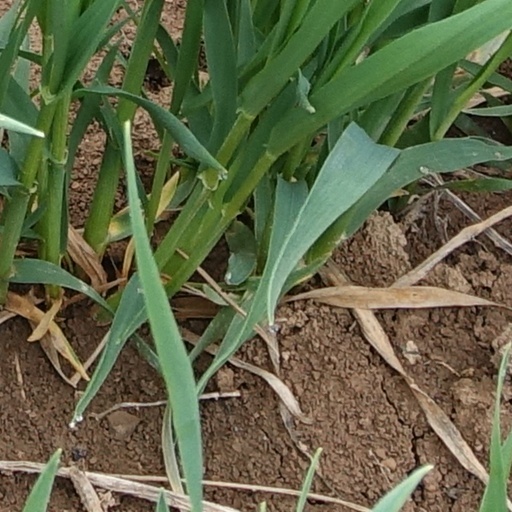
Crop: wheat